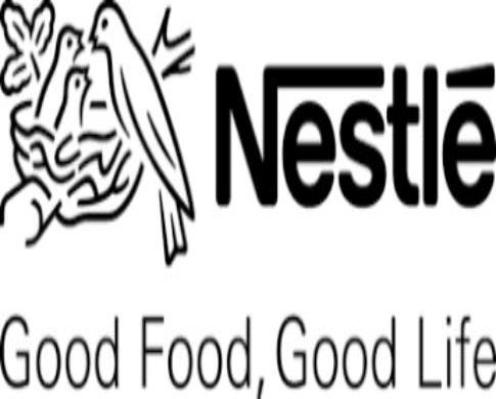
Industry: Food